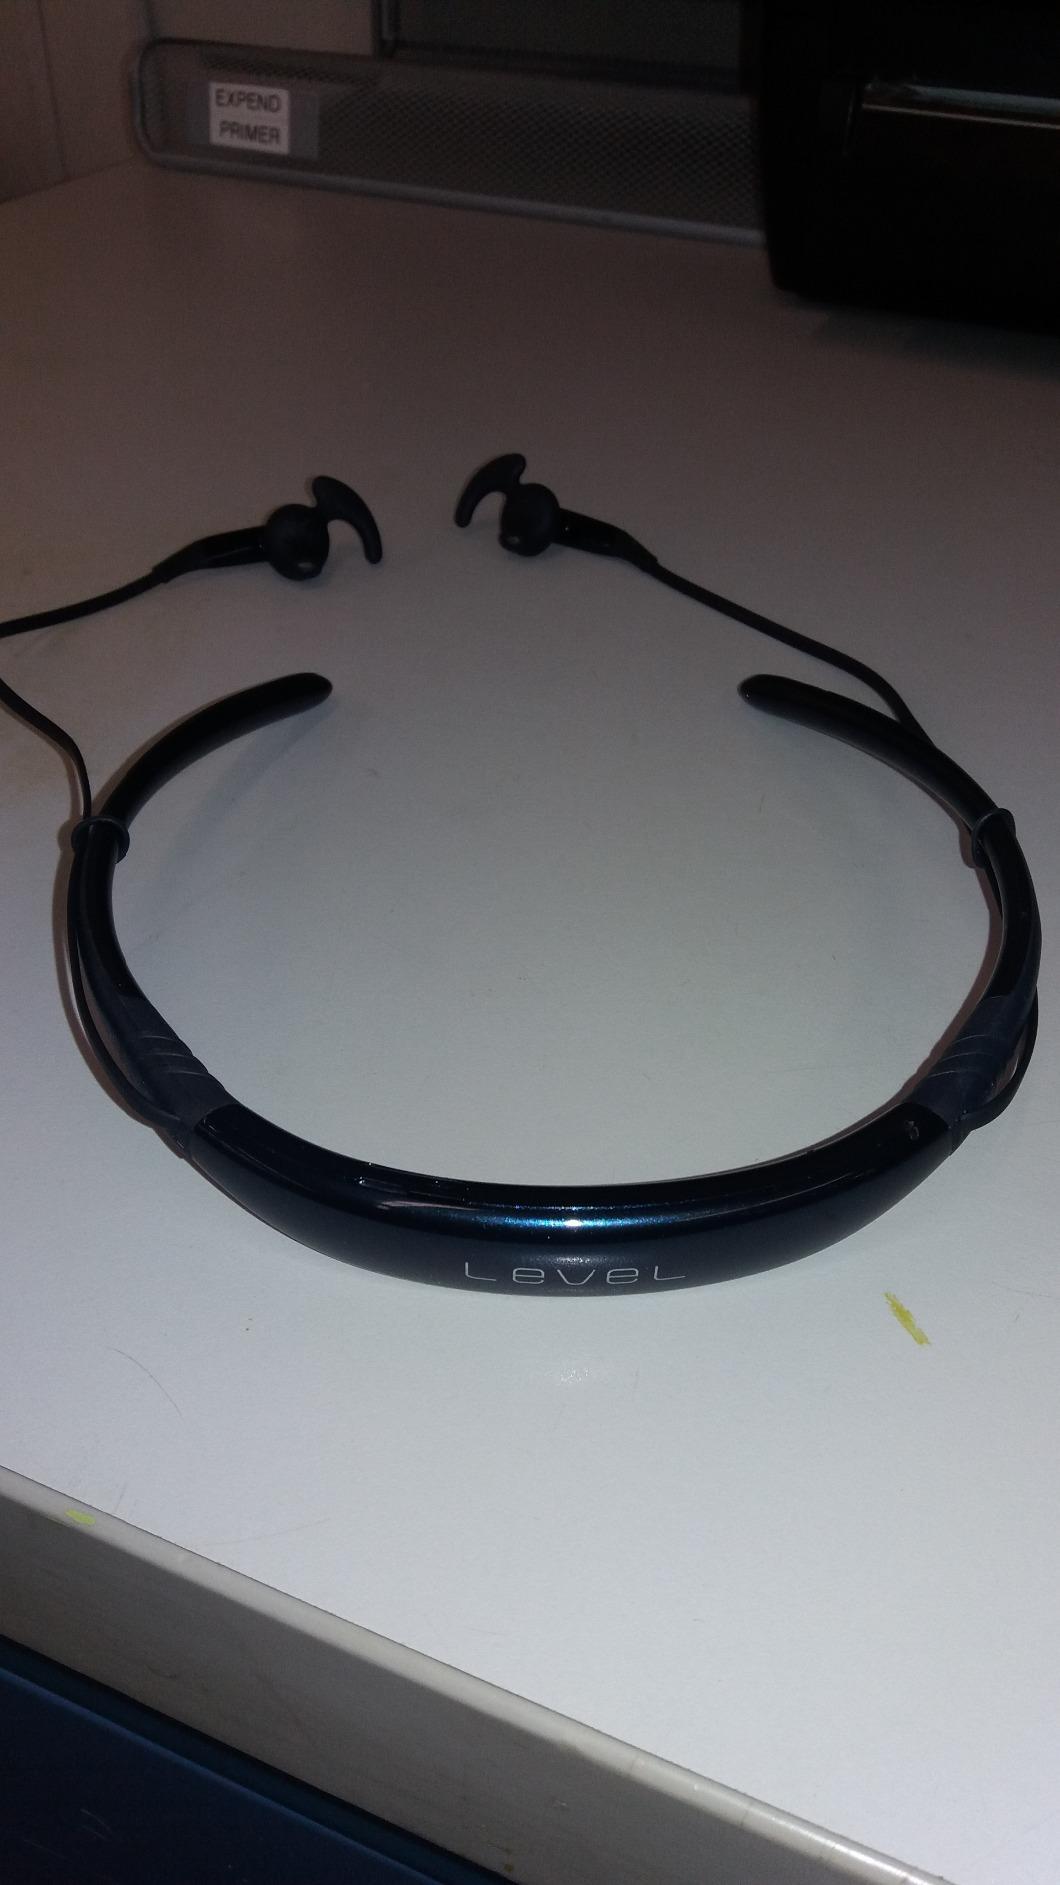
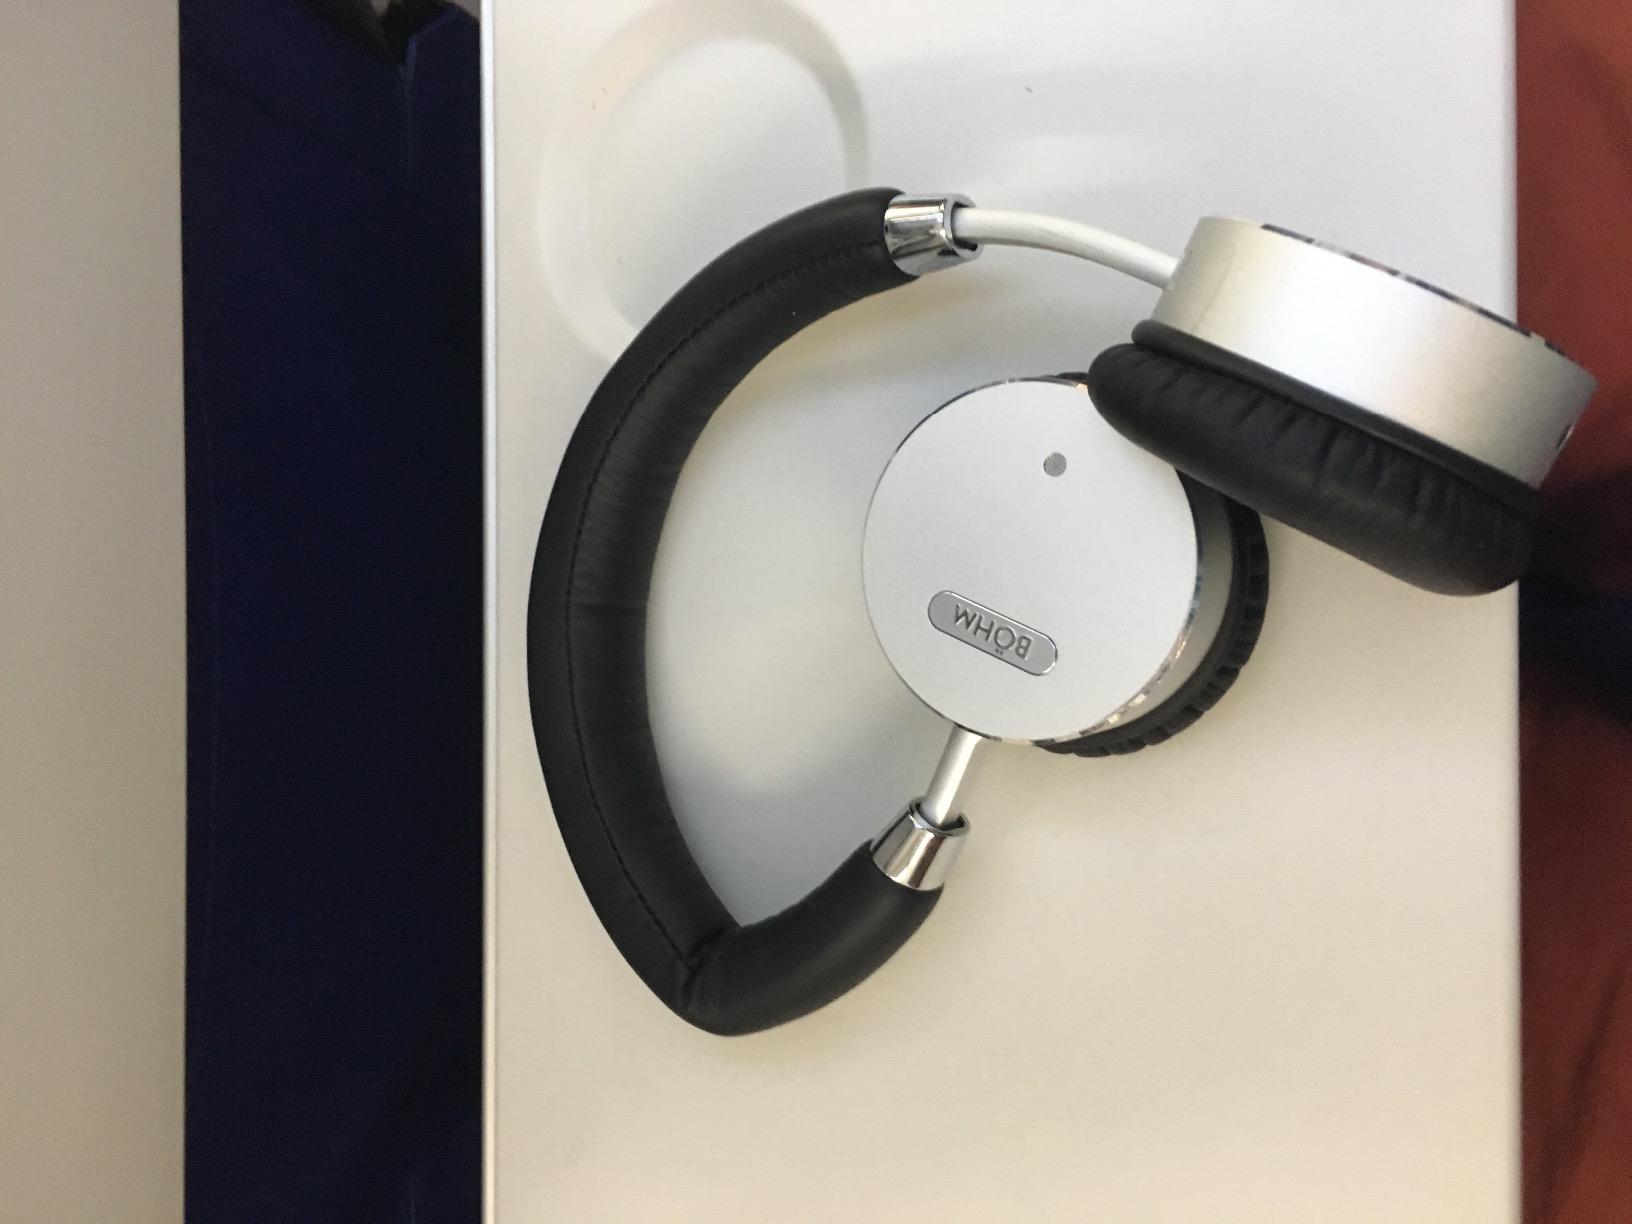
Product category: headphones
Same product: no